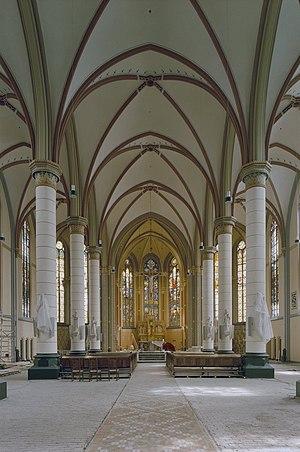
La basilique Saint-Lambert est une basilique mineure sise à Hengelo dans les Pays-Bas. Elle est dédiée à saint Lambert. Cette église est réputée dans tout le pays pour la qualité de ses grandes orgues. Elle dépend de l'archidiocèse d'Utrecht.